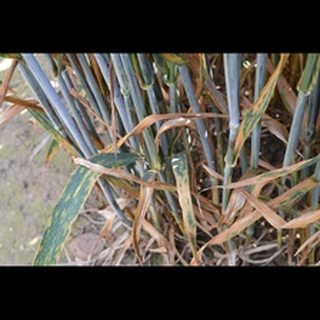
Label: wheat_septoria